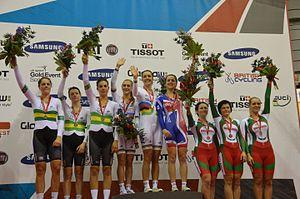
La Coupe du monde de cyclisme sur piste 2012 – 2013 est une compétition organisée par l'UCI qui regroupe plusieurs épreuves de cyclisme sur piste. La saison débute le 11 octobre 2012 et se termine le 19 janvier 2013. Pour cette saison, trois manches sont au programme.